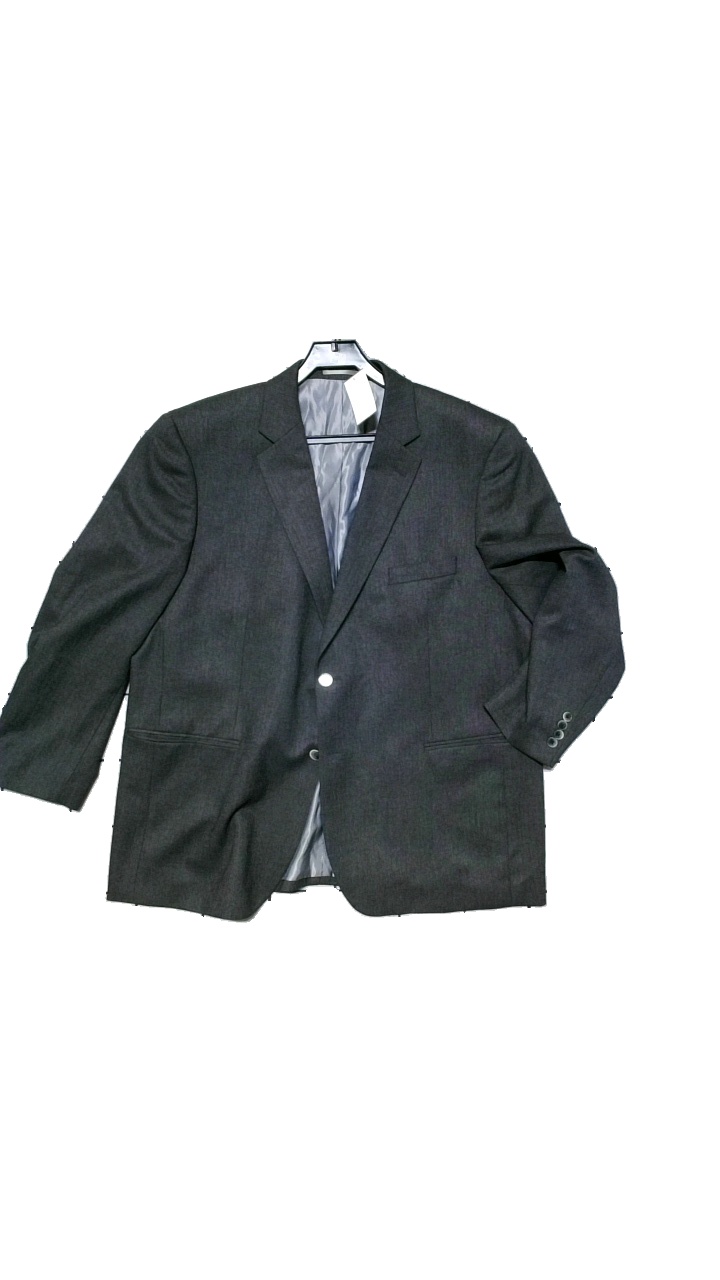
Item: Jacket (Men)
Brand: Dressman
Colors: Grey
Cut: Regular
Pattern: Other
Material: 30%Ull,55%Polyester,15%Viscos
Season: All
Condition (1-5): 4
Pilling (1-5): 4
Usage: Reuse
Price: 100-150